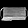
Label: Bag